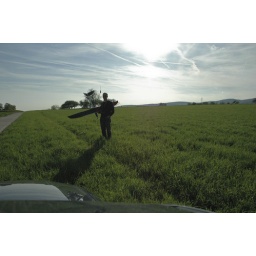
Me and my Excel on my flying field close to my 2nd home in Steinbach.